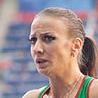
Age: 28